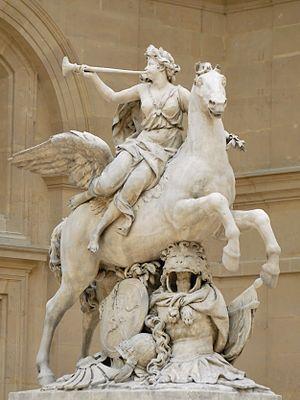
La renommée du roi chevauchant Pégase. Marbre de Carrare, 1701-1702. Commandé en 1699 pour la décoration du parc de Marly, transféré en 1719 à l'entrée du jardin des Tuileries, remplacées en 1986 par des copies.